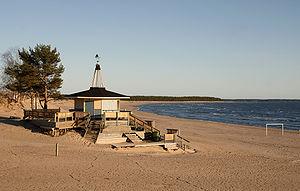
Yyteri est un quartier et une plage de Pori en Finlande.